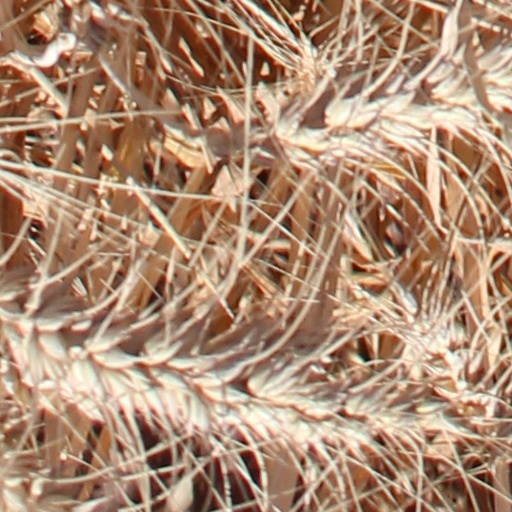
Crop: wheat